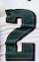
Number: 2